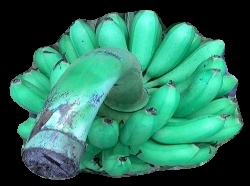
Variety: rasbale
Grade: grade1